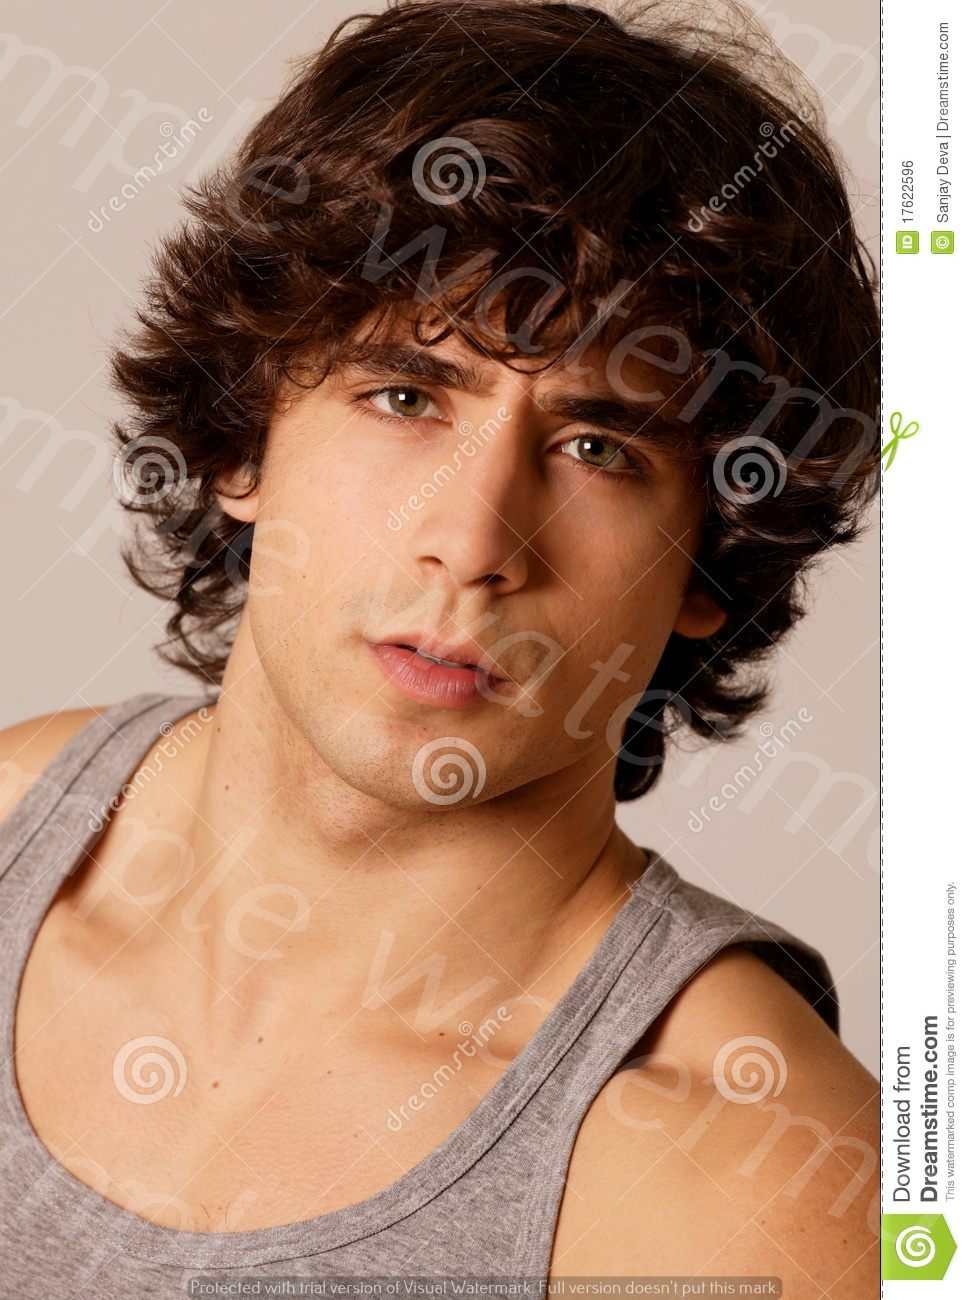
Label: Watermark